Antwerp building collapse

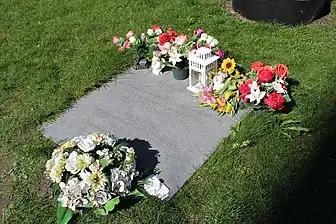
Commemorative stone with the names of the victims

The following day, King Philippe of Belgium and Prime Minister Alexander De Croo visited the site and spoke with emergency workers. An investigation is underway.